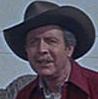
Age: 47